Yankees–East 153rd Street station

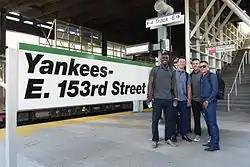
Didi Gregorius, Rob Refsnyder, Nick Goody, and Ronald Torreyes at the station.

The station was designed to serve three Metro-North lines (Hudson, Harlem and New Haven) via existing track connections that were not normally used for passenger service.